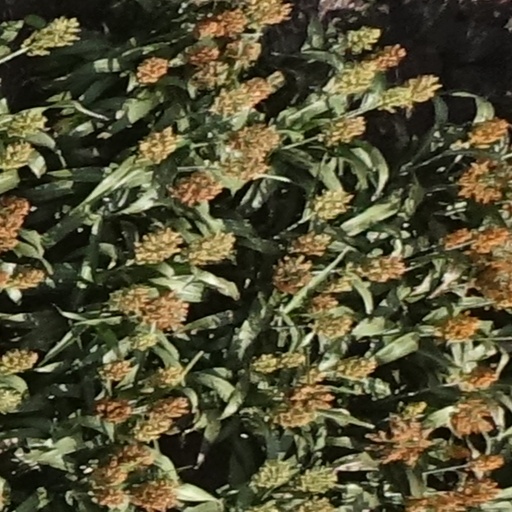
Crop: sorghum